La Trinité, Manche

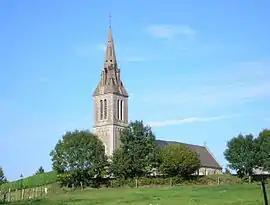
The church of Sainte-Trinité

La Trinité is a commune in the Manche department in Normandy in north-western France.